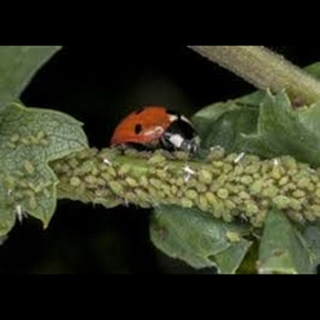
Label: wheat_aphid